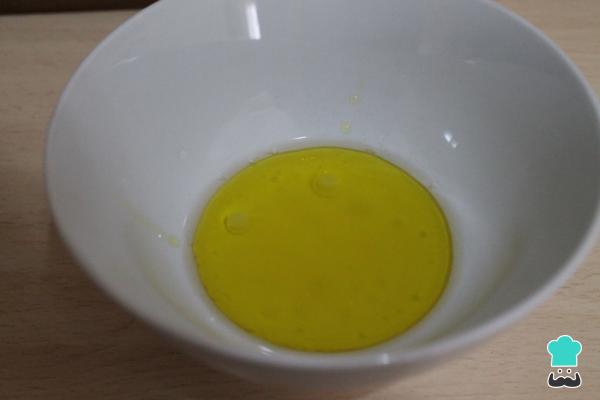
Exprime la lima o el limón y emulsiona el zumo obtenido con dos cucharadas soperas de aceite de oliva.Truco: puedes cambiar el tipo de aceite, el de sésamo le va muy bien a esta receta de ceviche de atún con mango.